Walenty Stefański

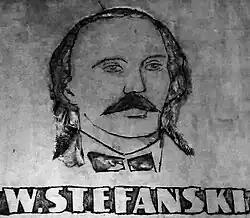
Image of Stefański at the Imperial Castle in Poznań

Walenty Stefański (12 February 1813 in Śródka, Poznań County - 30 June 1877 in Pelplin) was a bookseller and publisher from the Kingdom of Prussia. He was also a political activist and co-founder of the Polish League (Liga Polska). He supported autonomy for Greater Poland during the Greater Poland Uprising of 1848 against Kingdom of Prussia, and was a member of the Polish National Committee (1848).